Mejlborg

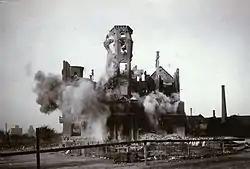
The ruins of the first Mejlborg under artillery fire after the fire that burned it down in 1897.

Mejlborg was built in 1896-98 by drawings of architect Sophus Frederik Kühnel. It was built on the site of the former Mejlgade city gate where the city walls had marked the limit of the city prior to 1871. Mejlborg was the first building of its size in the city and it towered above the nearby merchants houses in the nearby Latin Quarter. Mejlborg was designed with expansive apartments on the east side facing "Kystvejen" with a commanding view of the Bay of Aarhus. The ground floor had a fashionable restaurant initially operated by the restaurateur Christian Madsen.